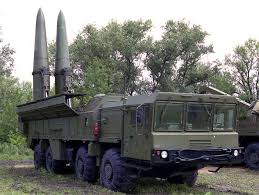
Label: Iskander